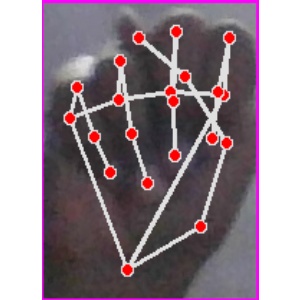
अक्षर: न